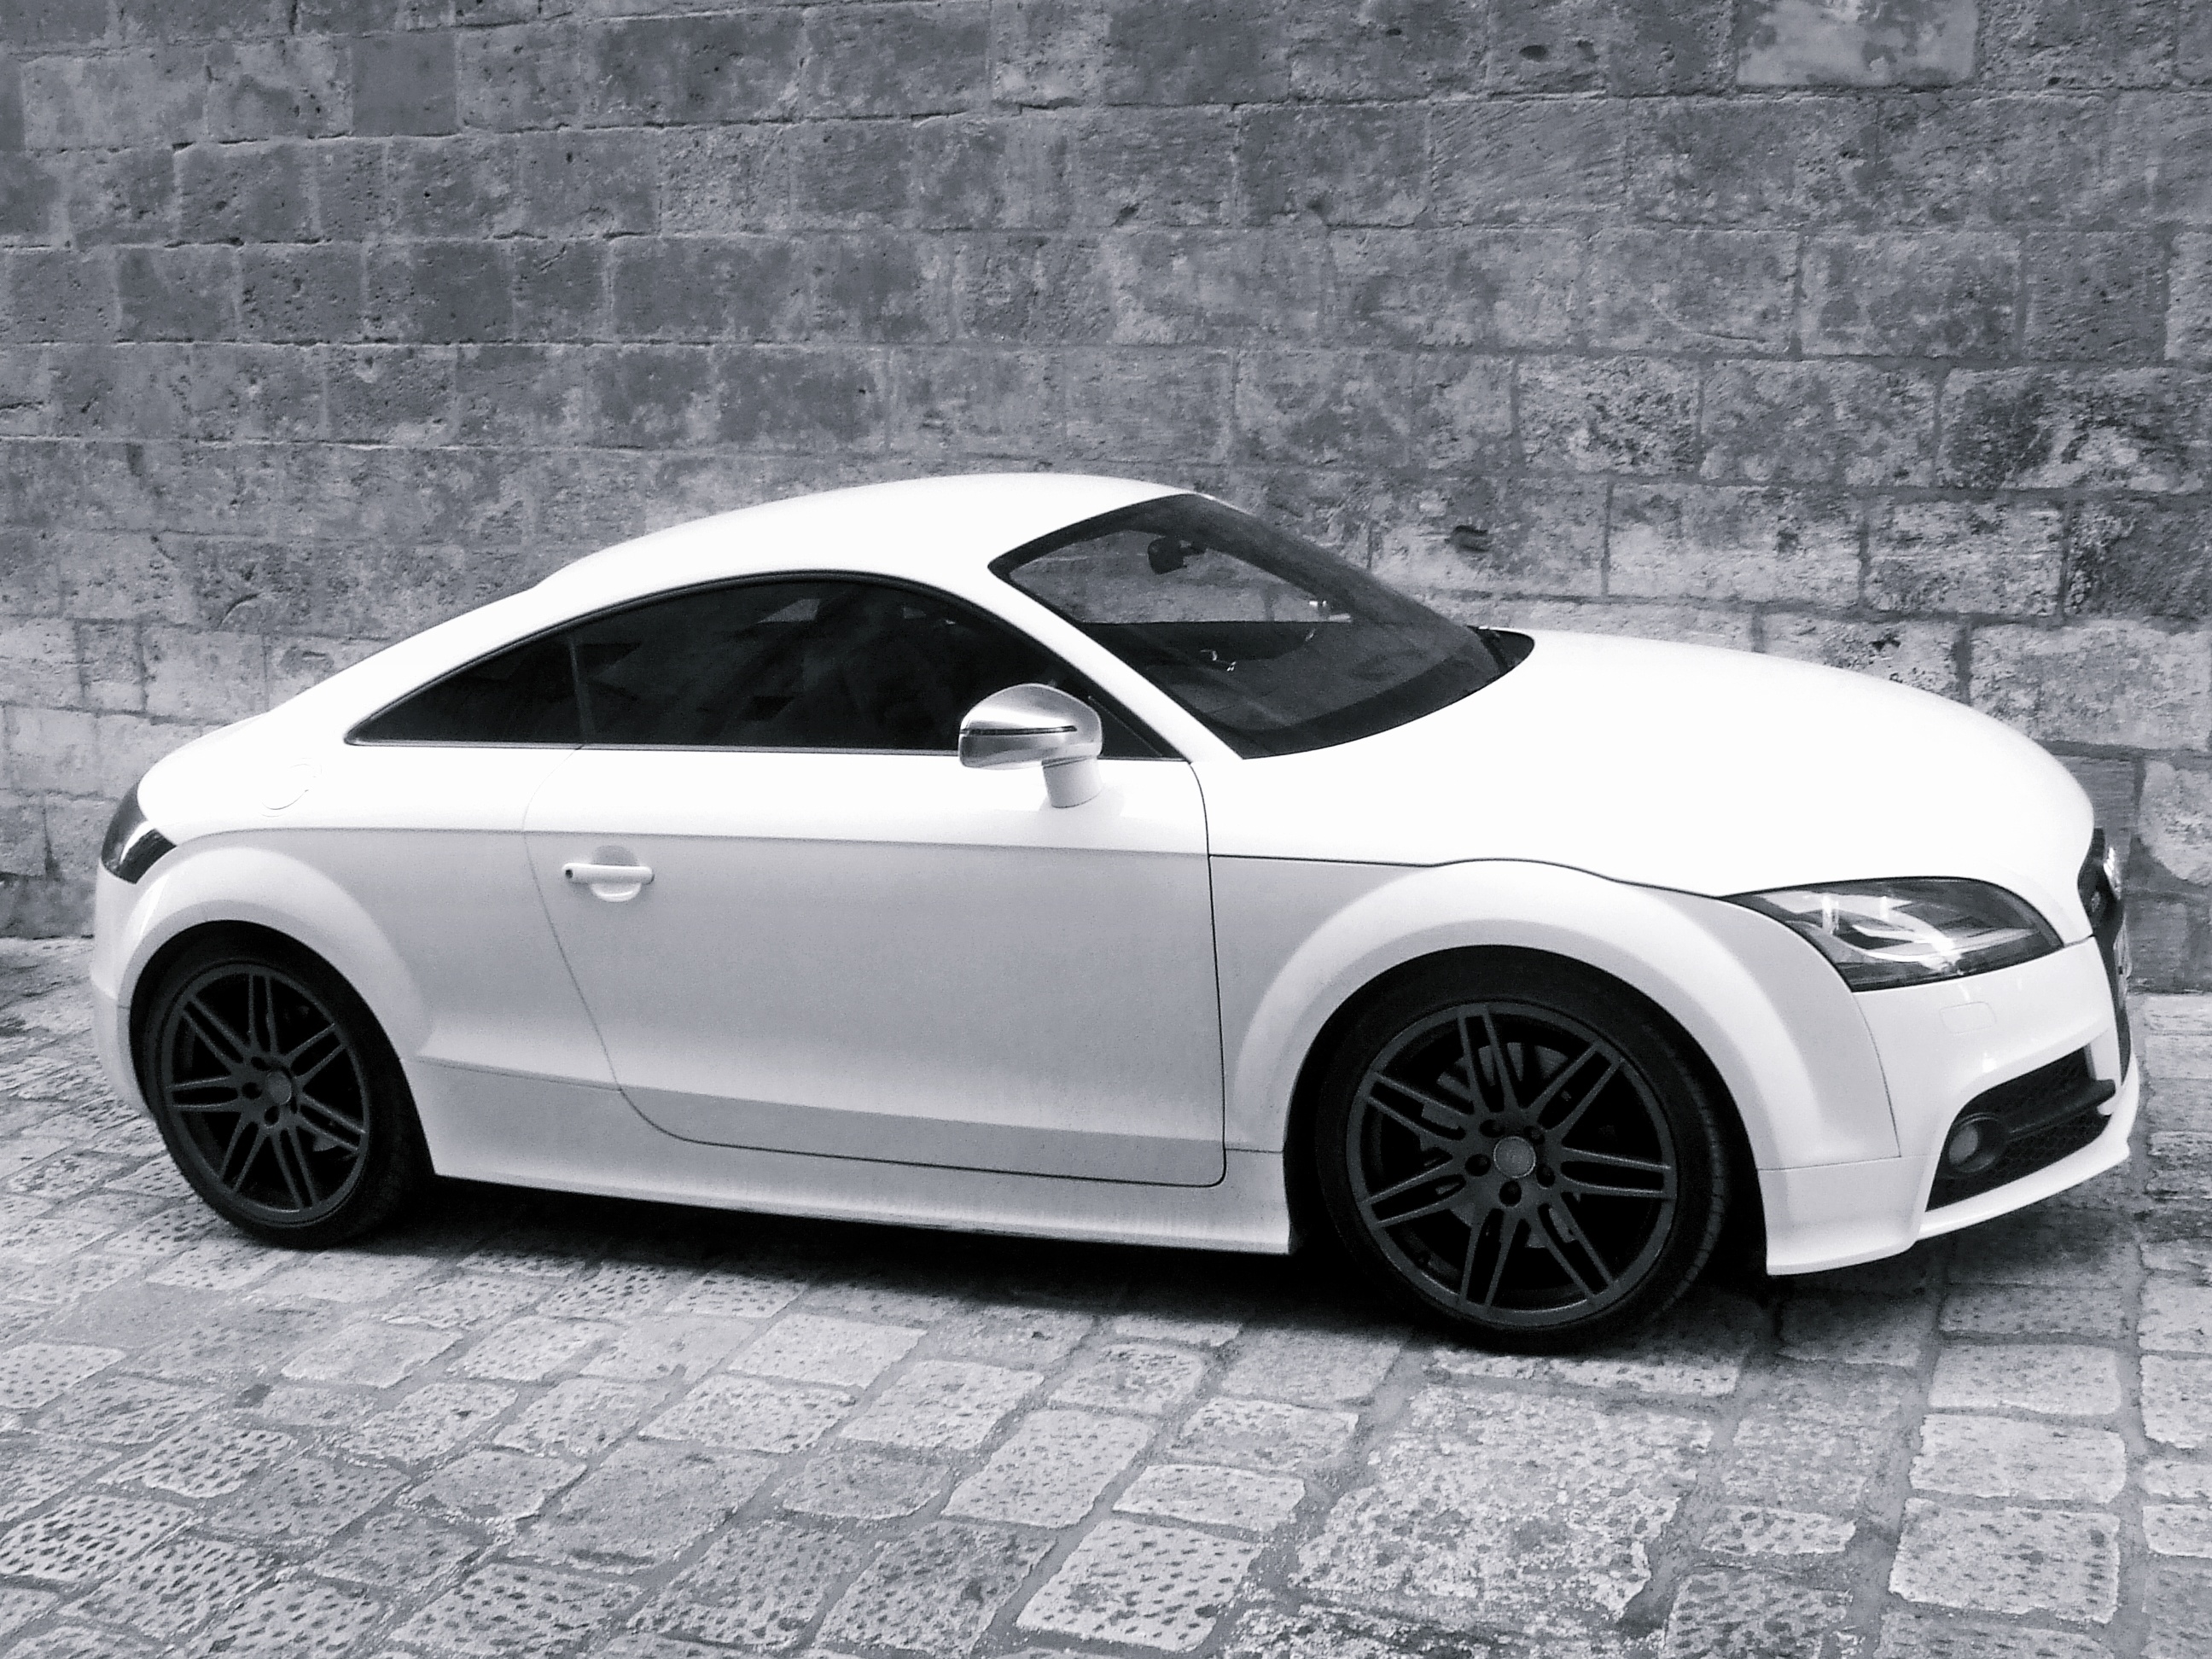
technology, white, car, wheel, automobile, vehicle, auto, speed, lifestyle, modern, automotive, sports car, bumper, power, dream, engineering, luxury, design, performance, rim, motor, style, elegant, audi, german, expensive, coupe, fast, shiny, audi tt, land vehicle, automobile make, automotive exterior, automotive design, family car, executive car